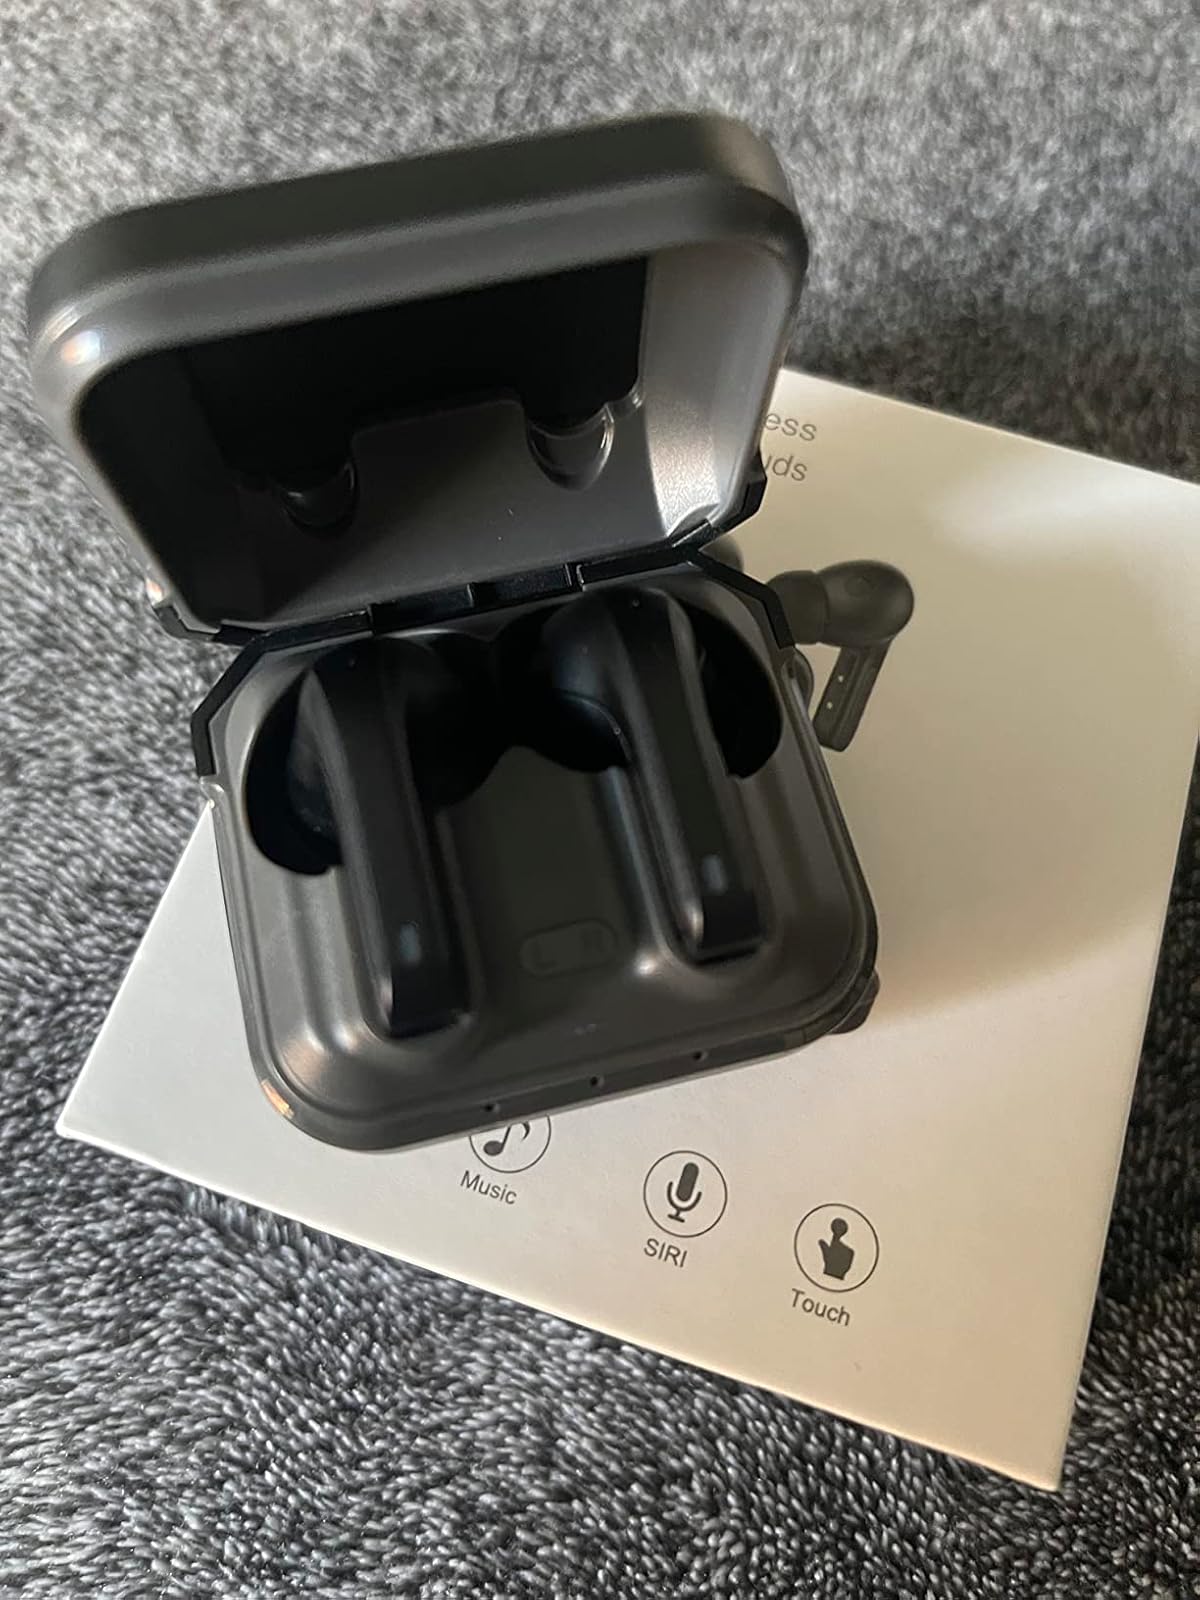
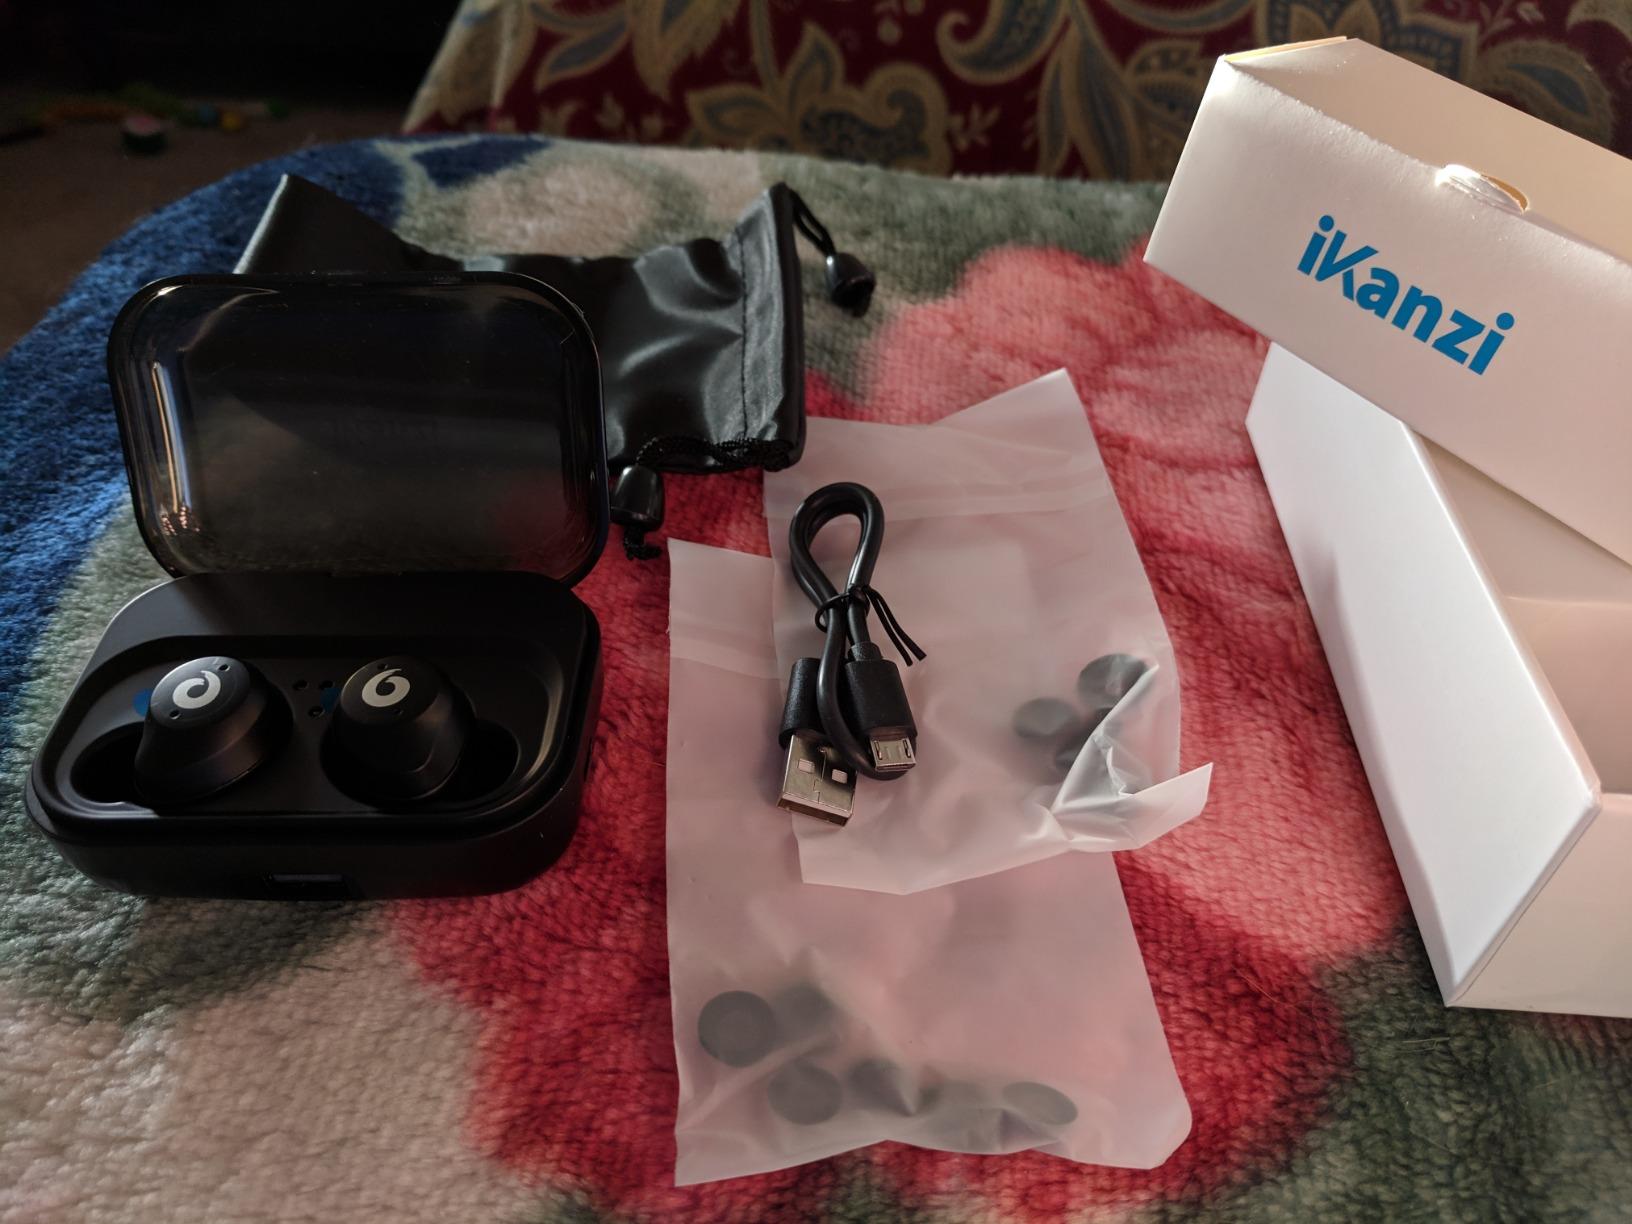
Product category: earbuds
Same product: no